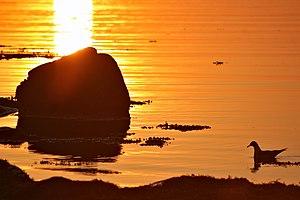
Goéland à bec cerclé nageant près d'un bloc rocheux au parc national du Bic (Québec) durant un coucher de soleil. Dispersé dans les baies et les anses, ce type de bloc est un élément important du paysage et de la géologie du parc, et constitue un lieu de repos ou de séchage pour divers animaux.